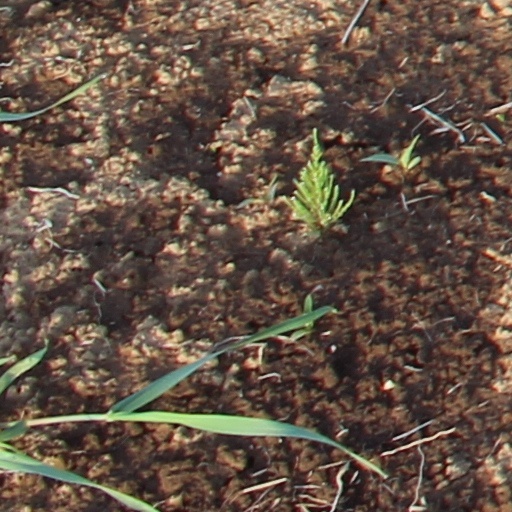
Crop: wheat